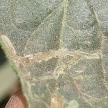
Crop: Tomato
Condition: mite-d